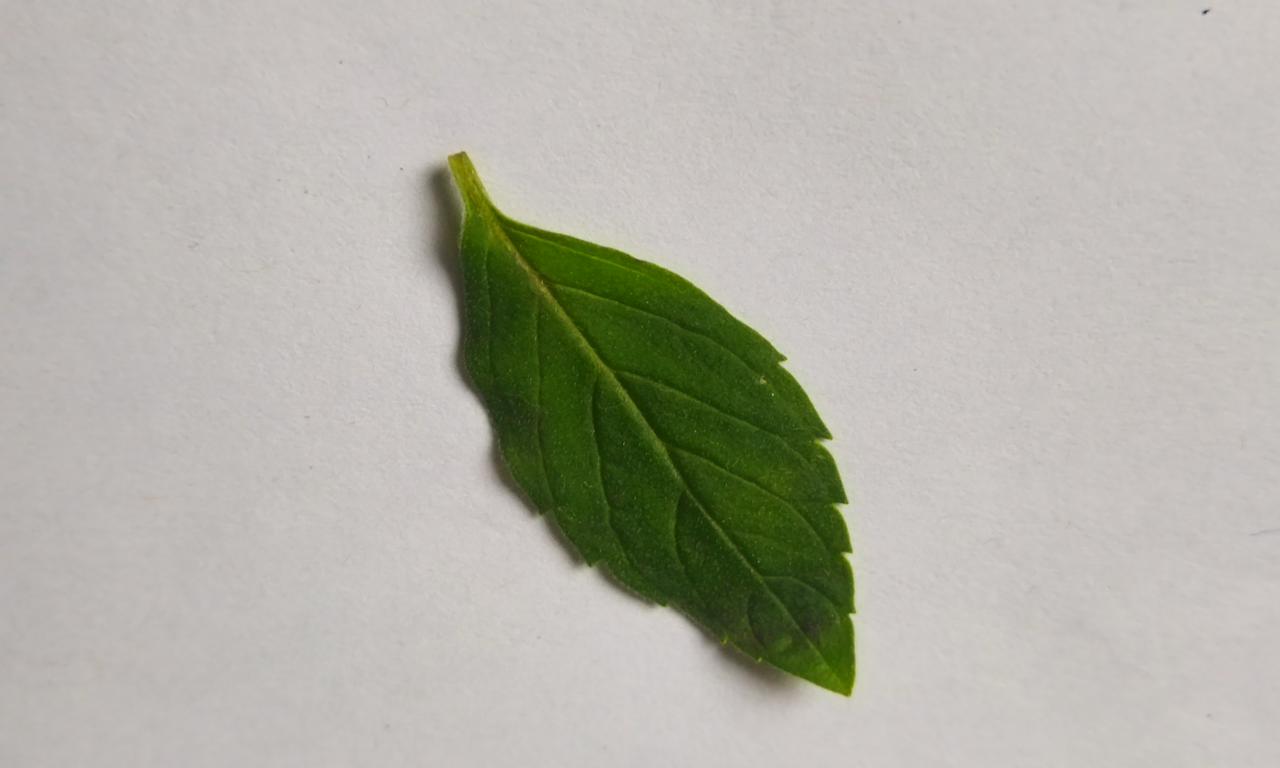
Label: Fresh